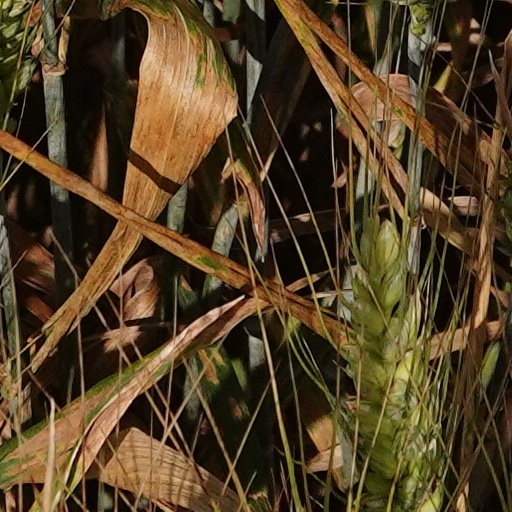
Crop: wheat